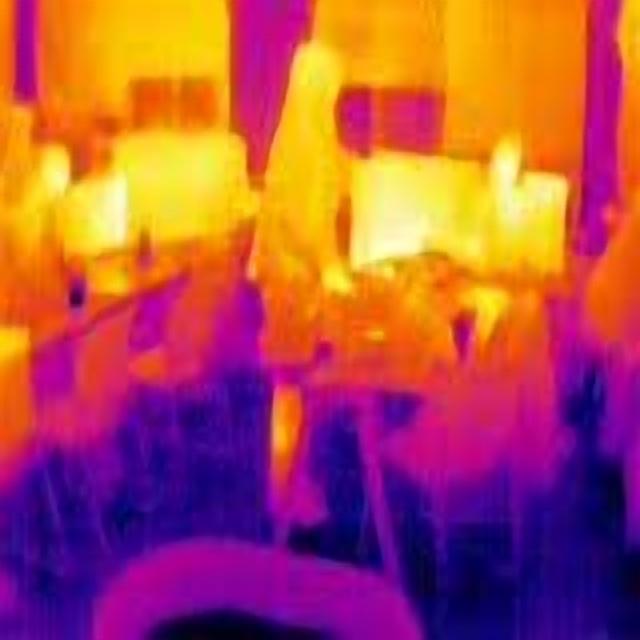
Detected objects:
label: person
label: person
label: person